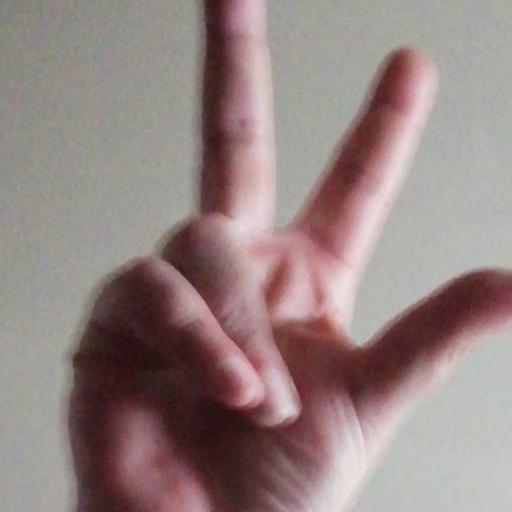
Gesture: three2